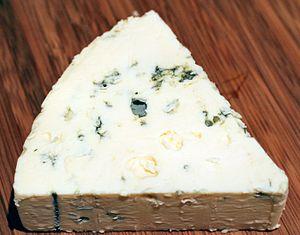
Bleu Castello, fromage noir à pâte persillée, très crémeux et goûteux.
Le Danablu est un fromage bleu danois, fabriqué au lait de vache.